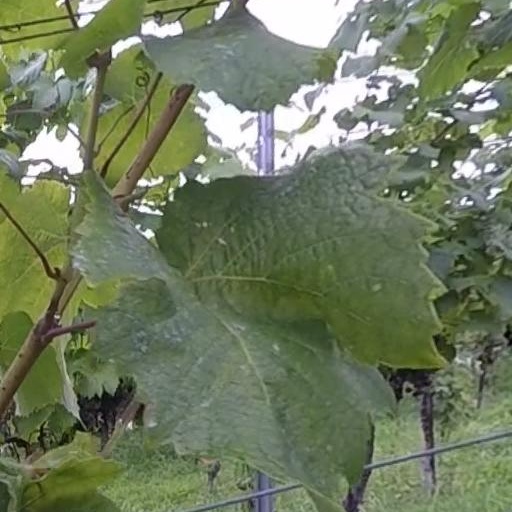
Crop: grape